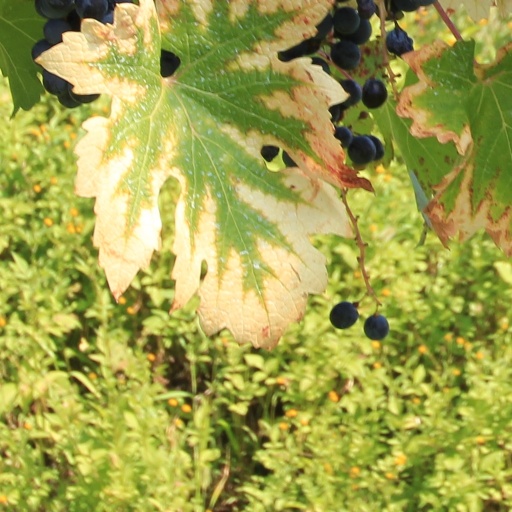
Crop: grape